Stage Entertainment

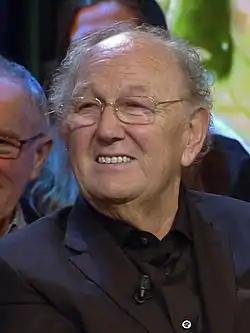
Joop van den Ende, founder of Stage Entertainment

The root of the company lays in The Netherlands in the 1970s when Joop van den Ende - until then an agent and television producer - started producing theater, in the first years he mostly produced plays and comedies. This changed at the end of the 1980s when he discovered that there was a demand for American musicals and his first try at this was with the musical "Barnum" in 1988. Several musicals followed, with titles as "Sweet Charity" and "Cabaret". Owing to the success of these productions van den Ende doubled down on musicals, with a dedicated reservation line in 1990, an open-end theatre in The Hague called "Circustheater" in 1991 and his own musical "" in 1993.